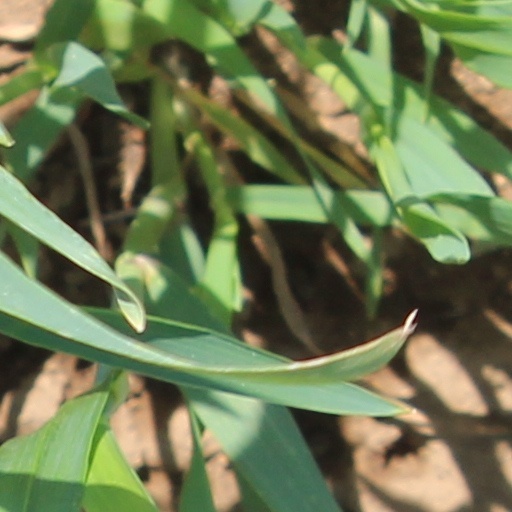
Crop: wheat